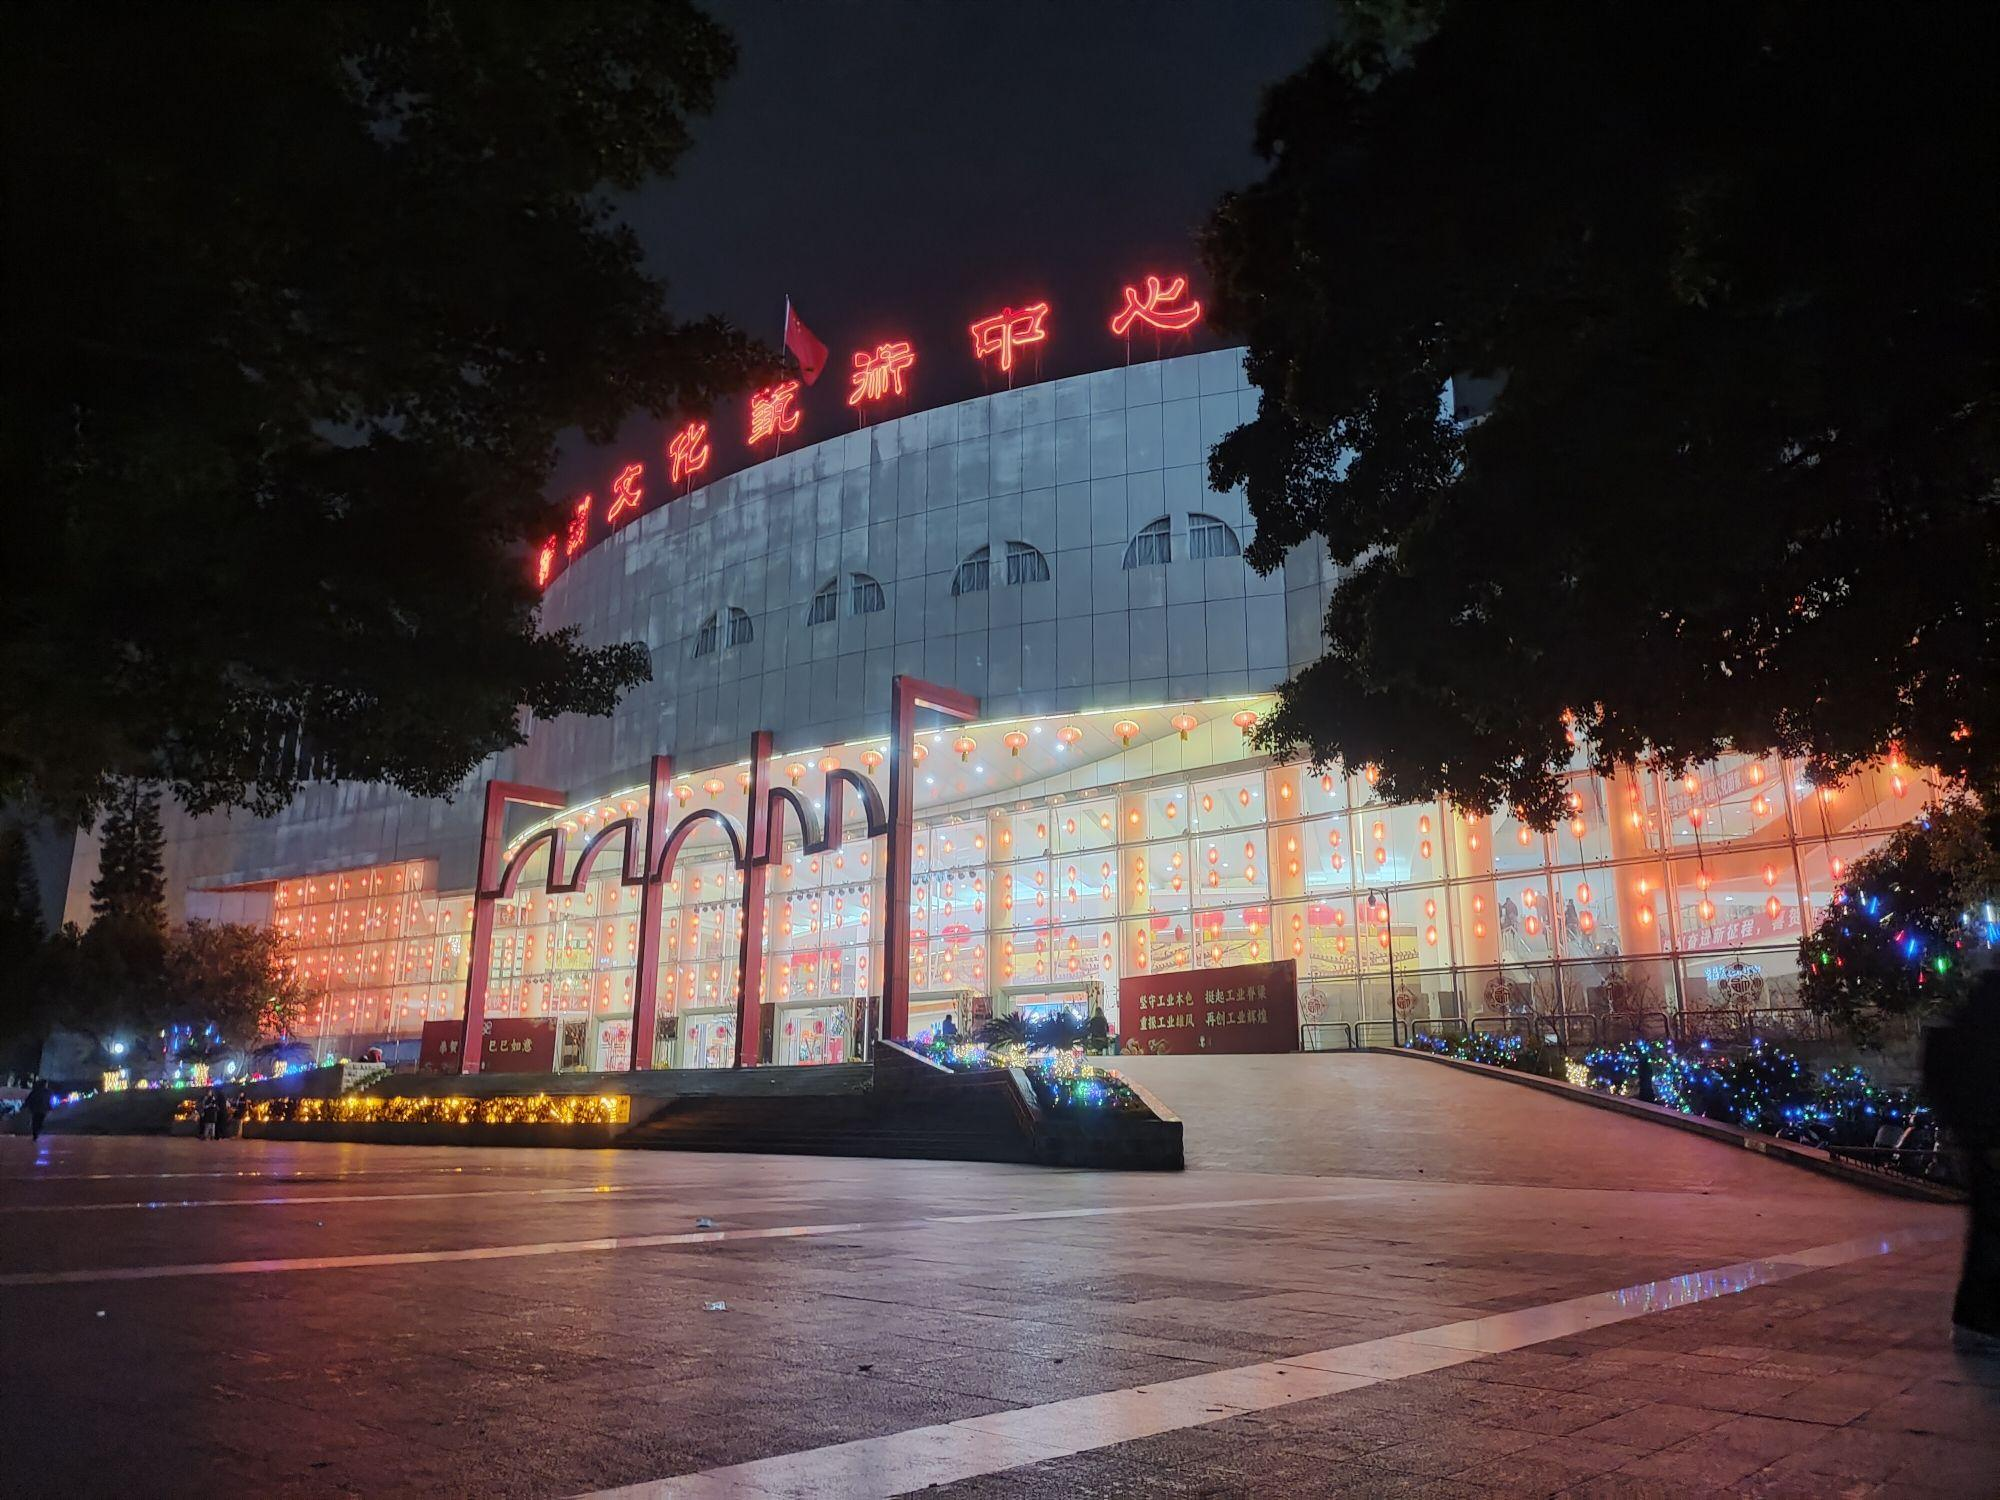
地标名称：柳州文化艺术中心
所在城市：柳州市·柳北区